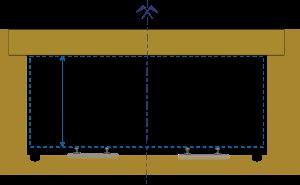
Le gabarit ferroviaire désigne le contour transversal d'un véhicule ferroviaire. Ce contour, qui fait l'objet d'une normalisation précise, doit s'inscrire dans le gabarit des obstacles, qui est le contour qui doit être maintenu libre dans les installations ferroviaires. Le chemin de fer étant un mode guidé, les véhicules ne peuvent pas dévier de leur voie pour éviter tout obstacle imprévu, d'où l'importance de la notion de gabarit. L'harmonisation des gabarits est nécessaire pour permettre l'interopérabilité des réseaux ferroviaires.